List of foreign football players in Serbia

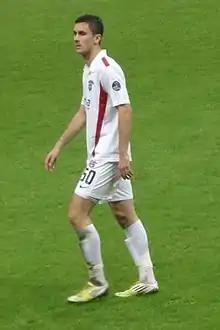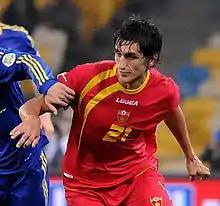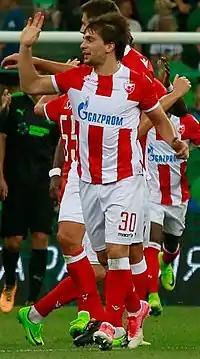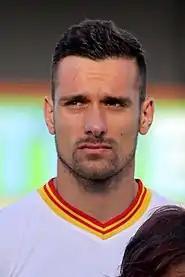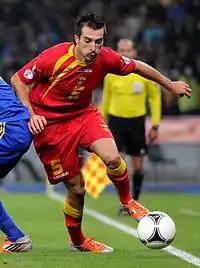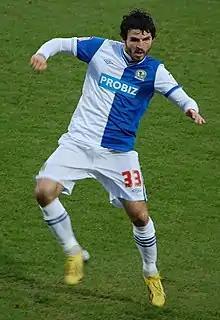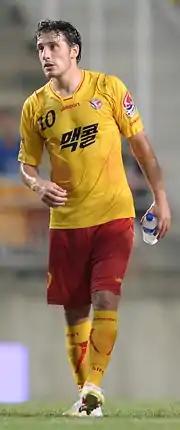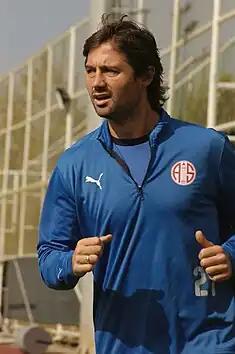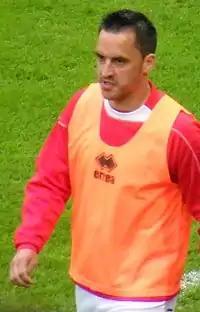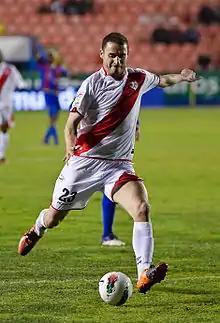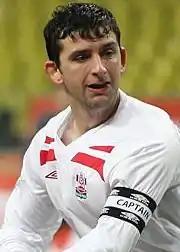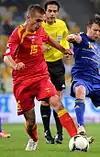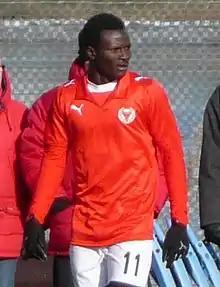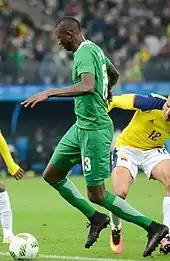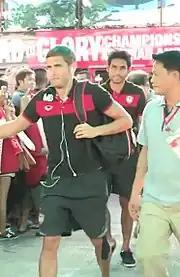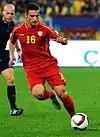

Montenegrin internationals that only played in Serbian top league clubs before Montenegrin independence.